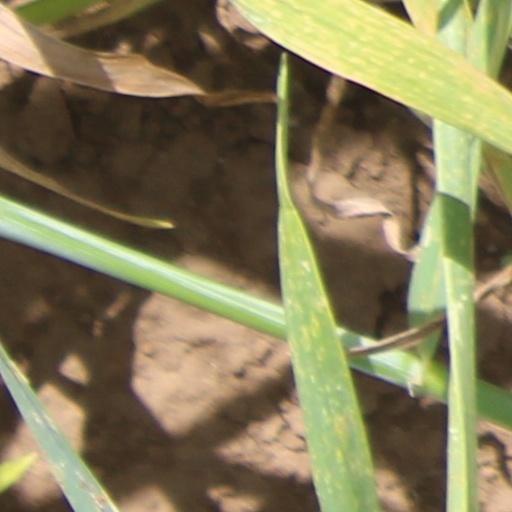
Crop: wheat